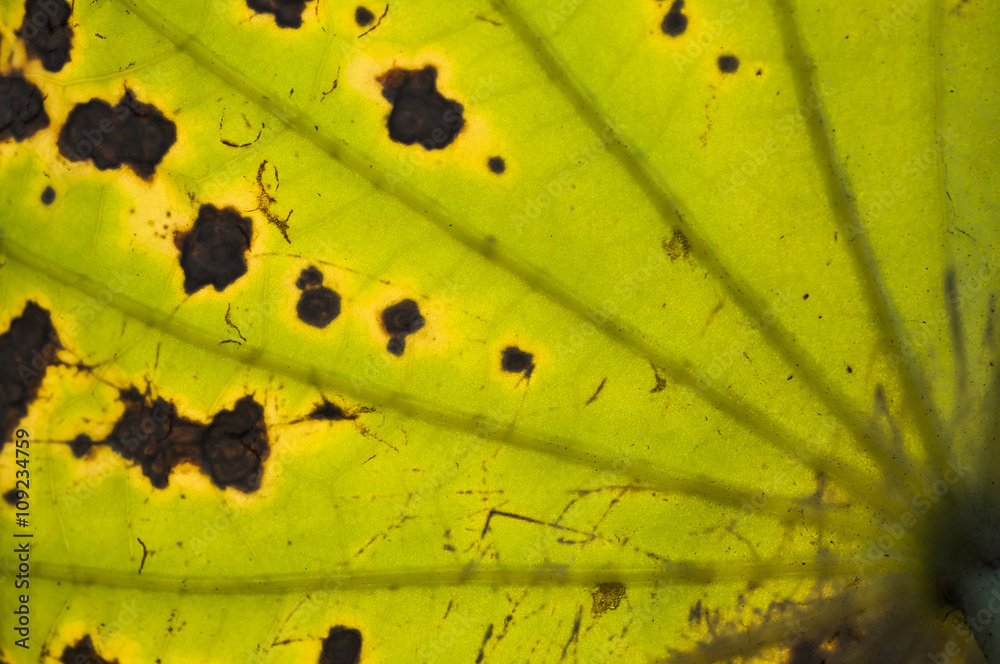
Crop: unknown
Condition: cabbage_alternaria_spot